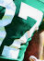
Number: 7